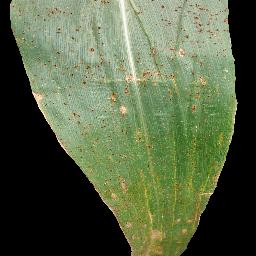
Label: Corn___Common_rust